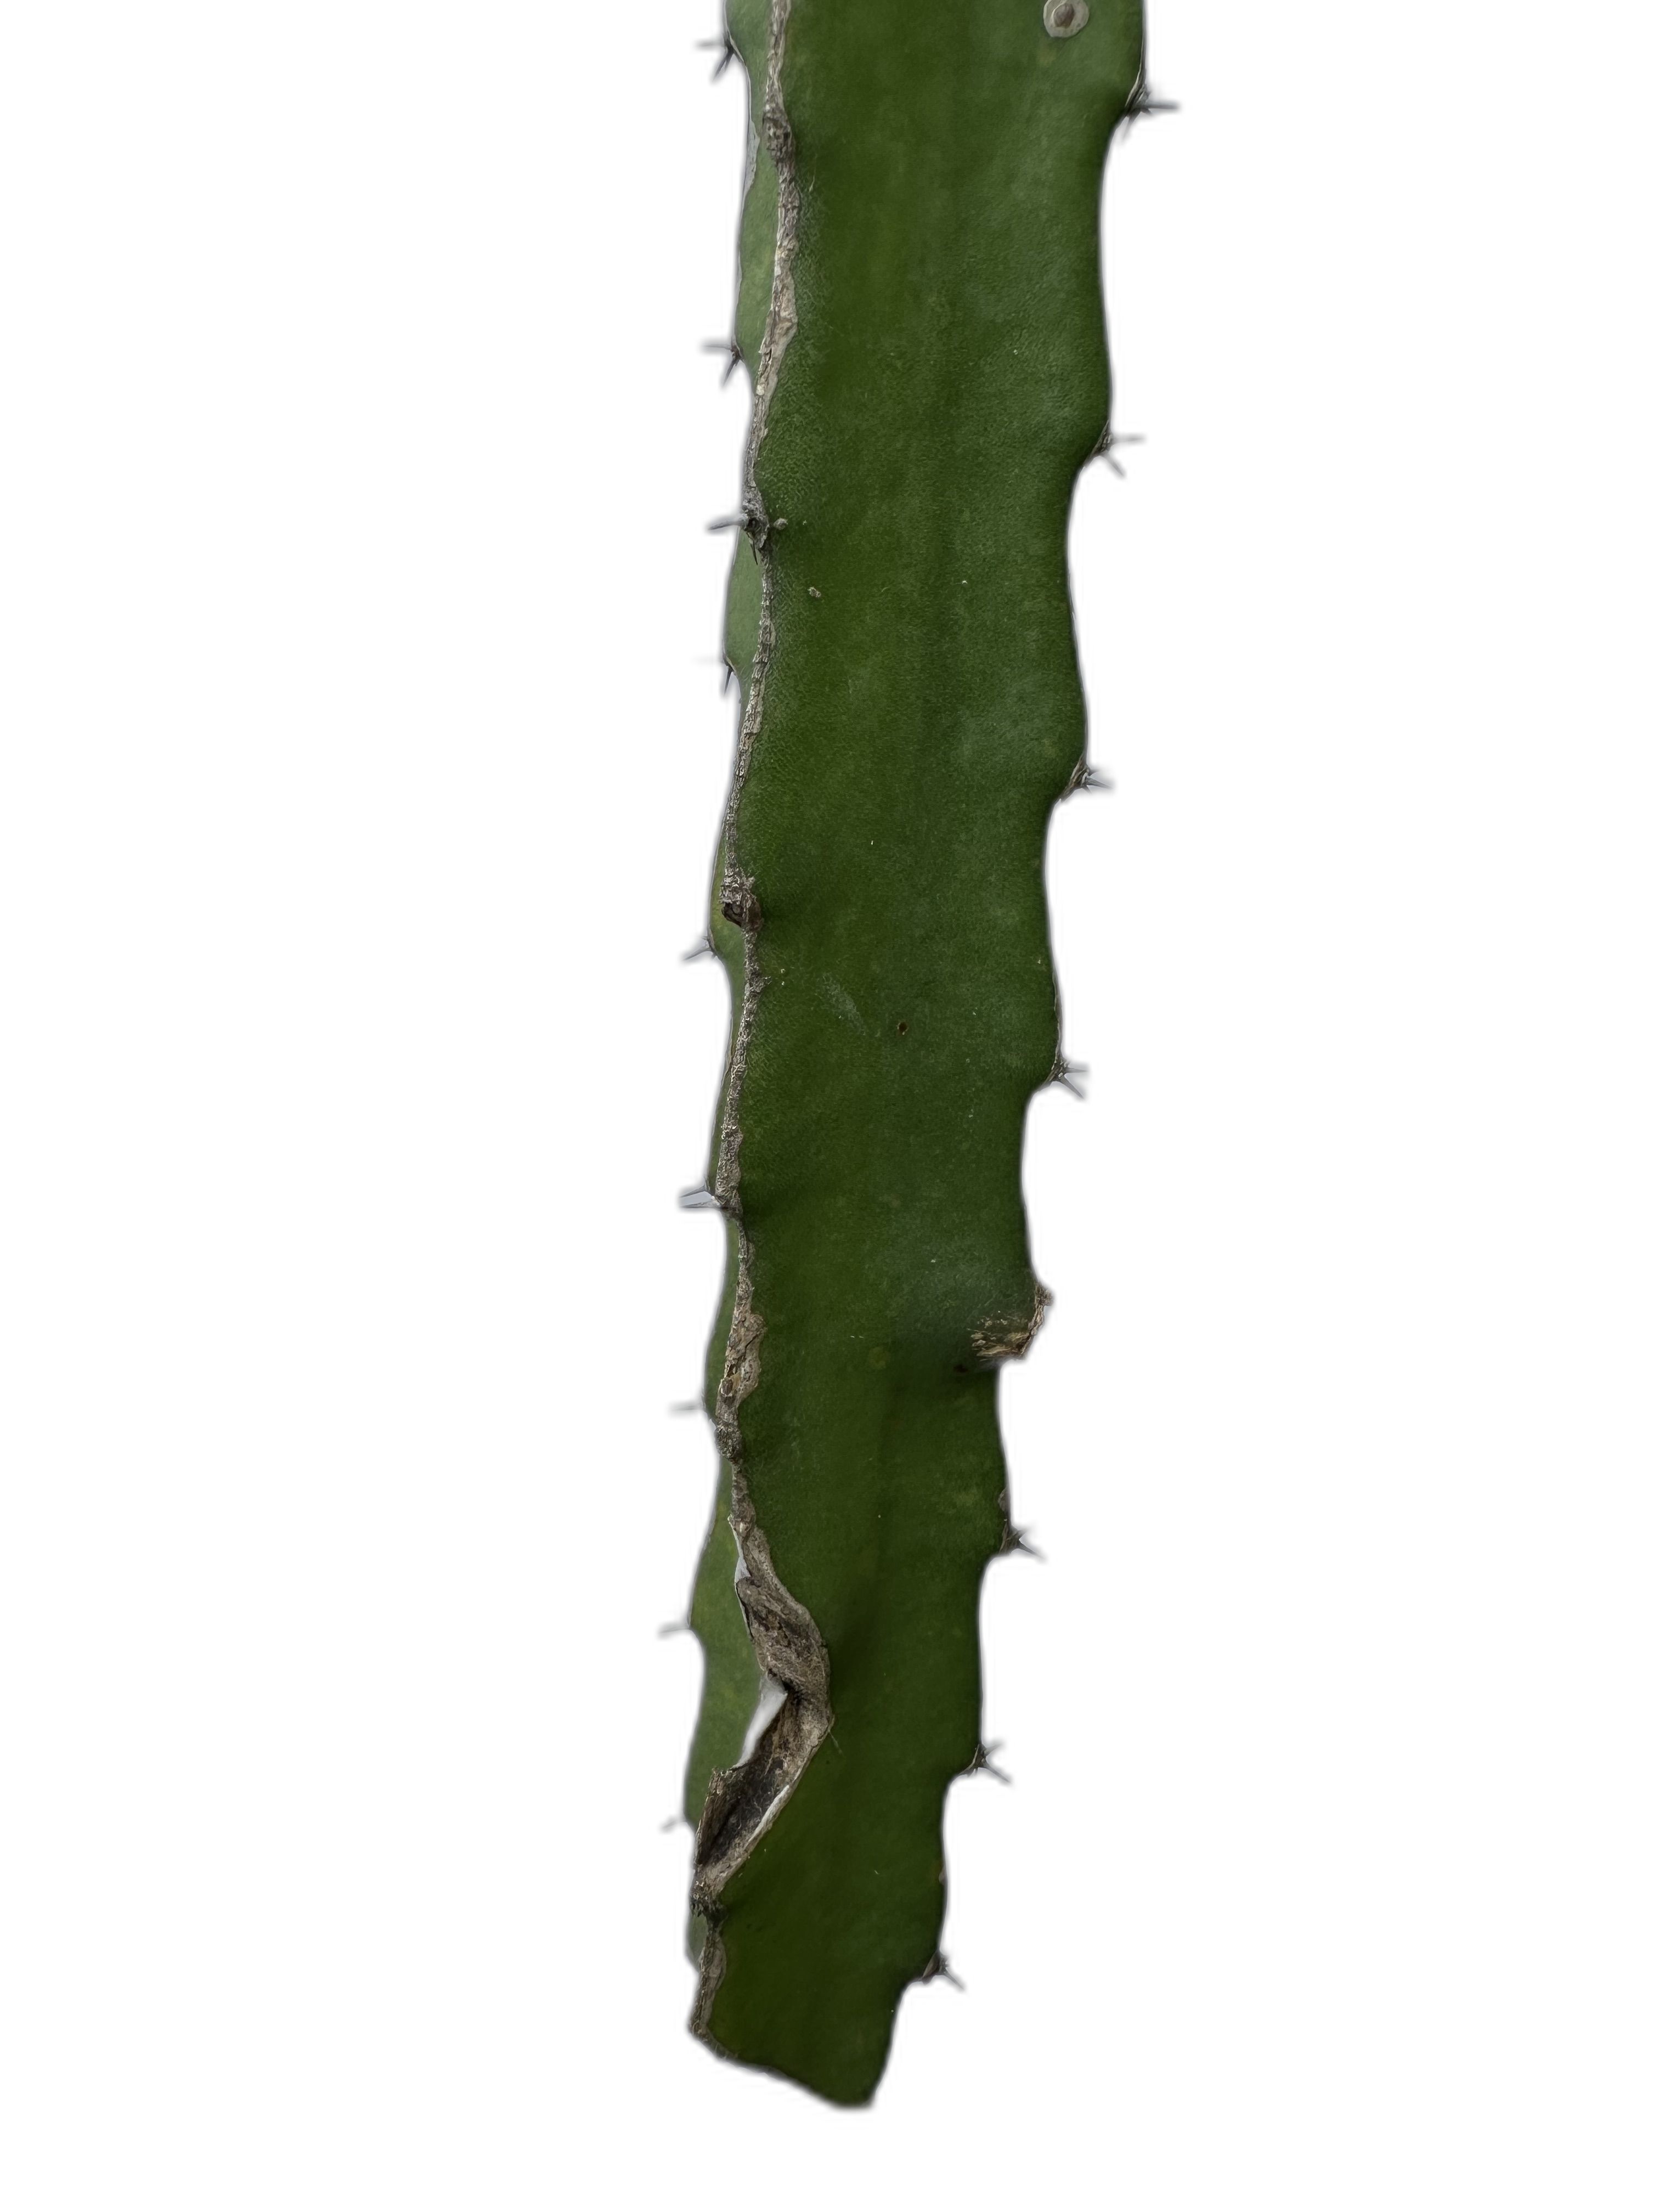
Label: Good leaf